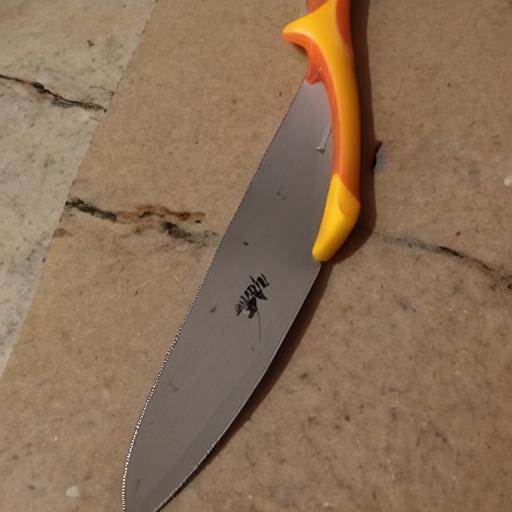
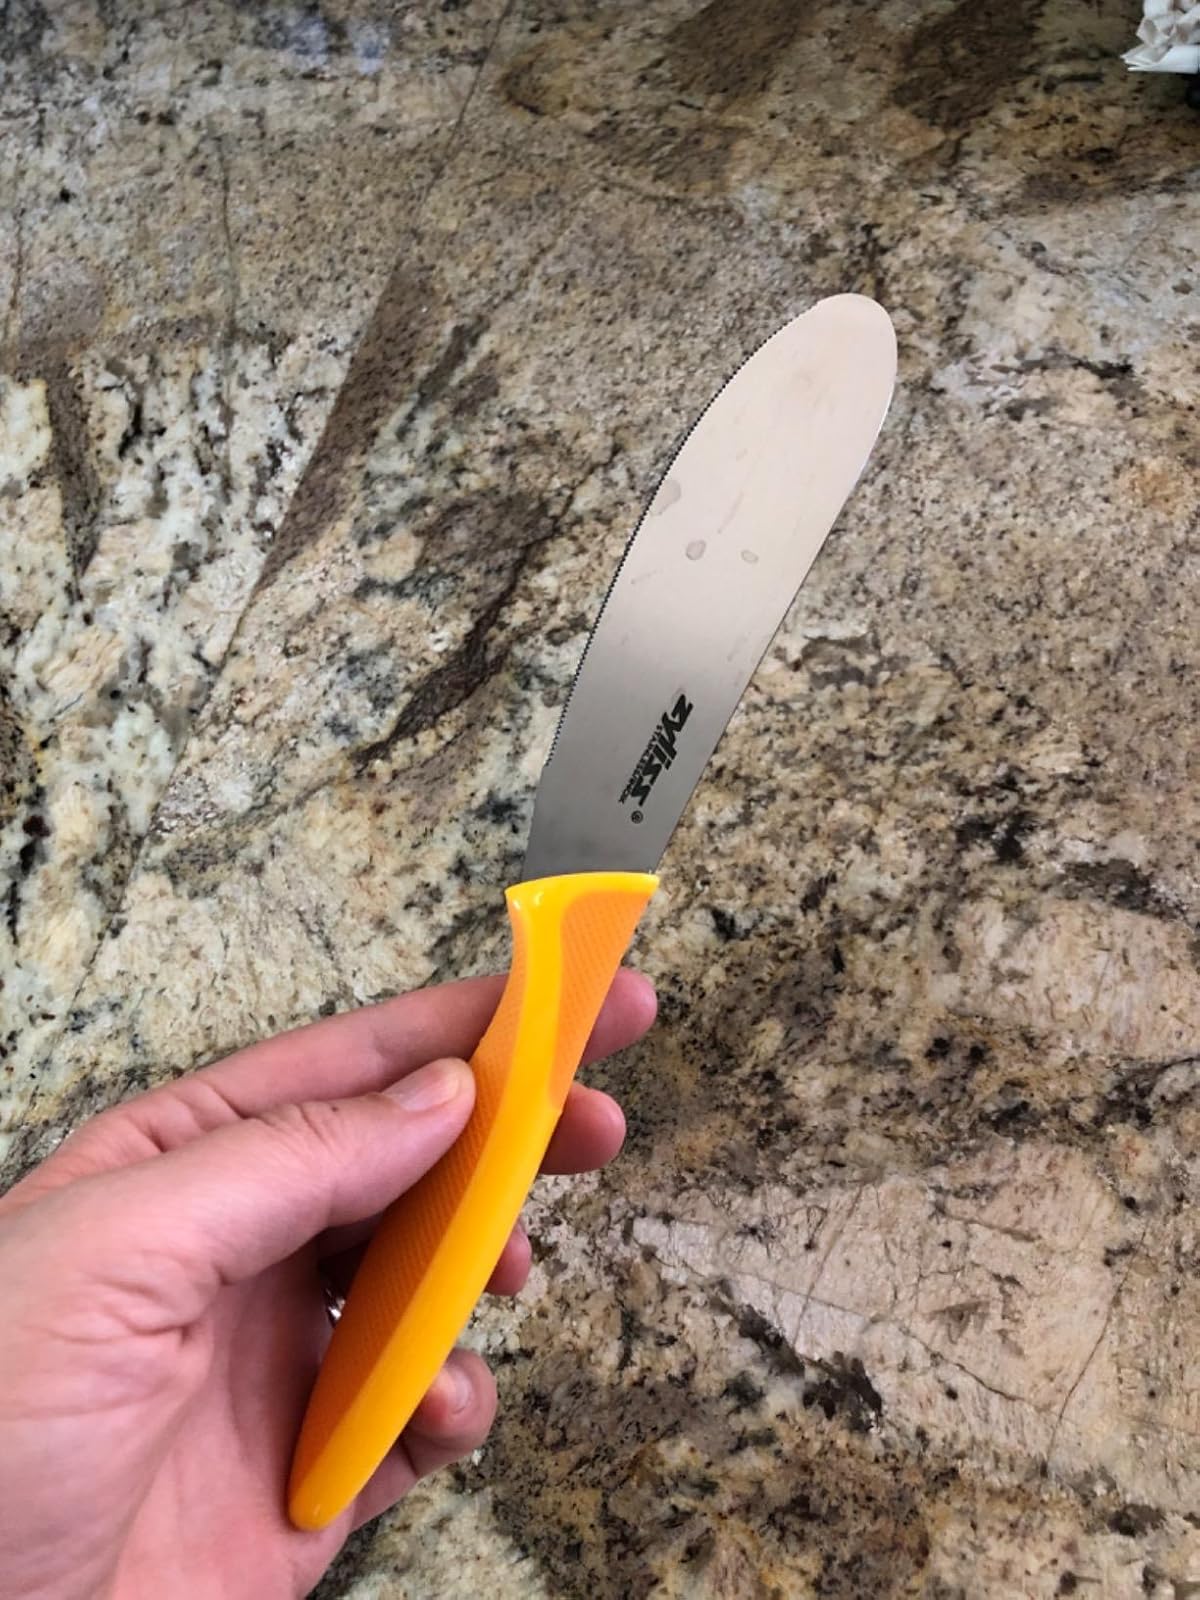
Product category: items_knife
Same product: no